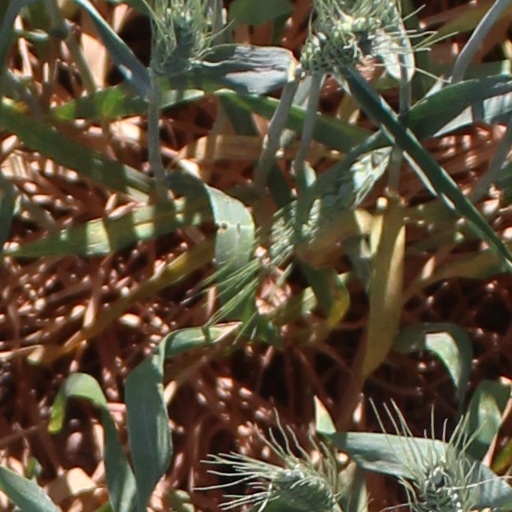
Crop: wheat